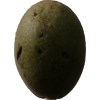
Label: nut